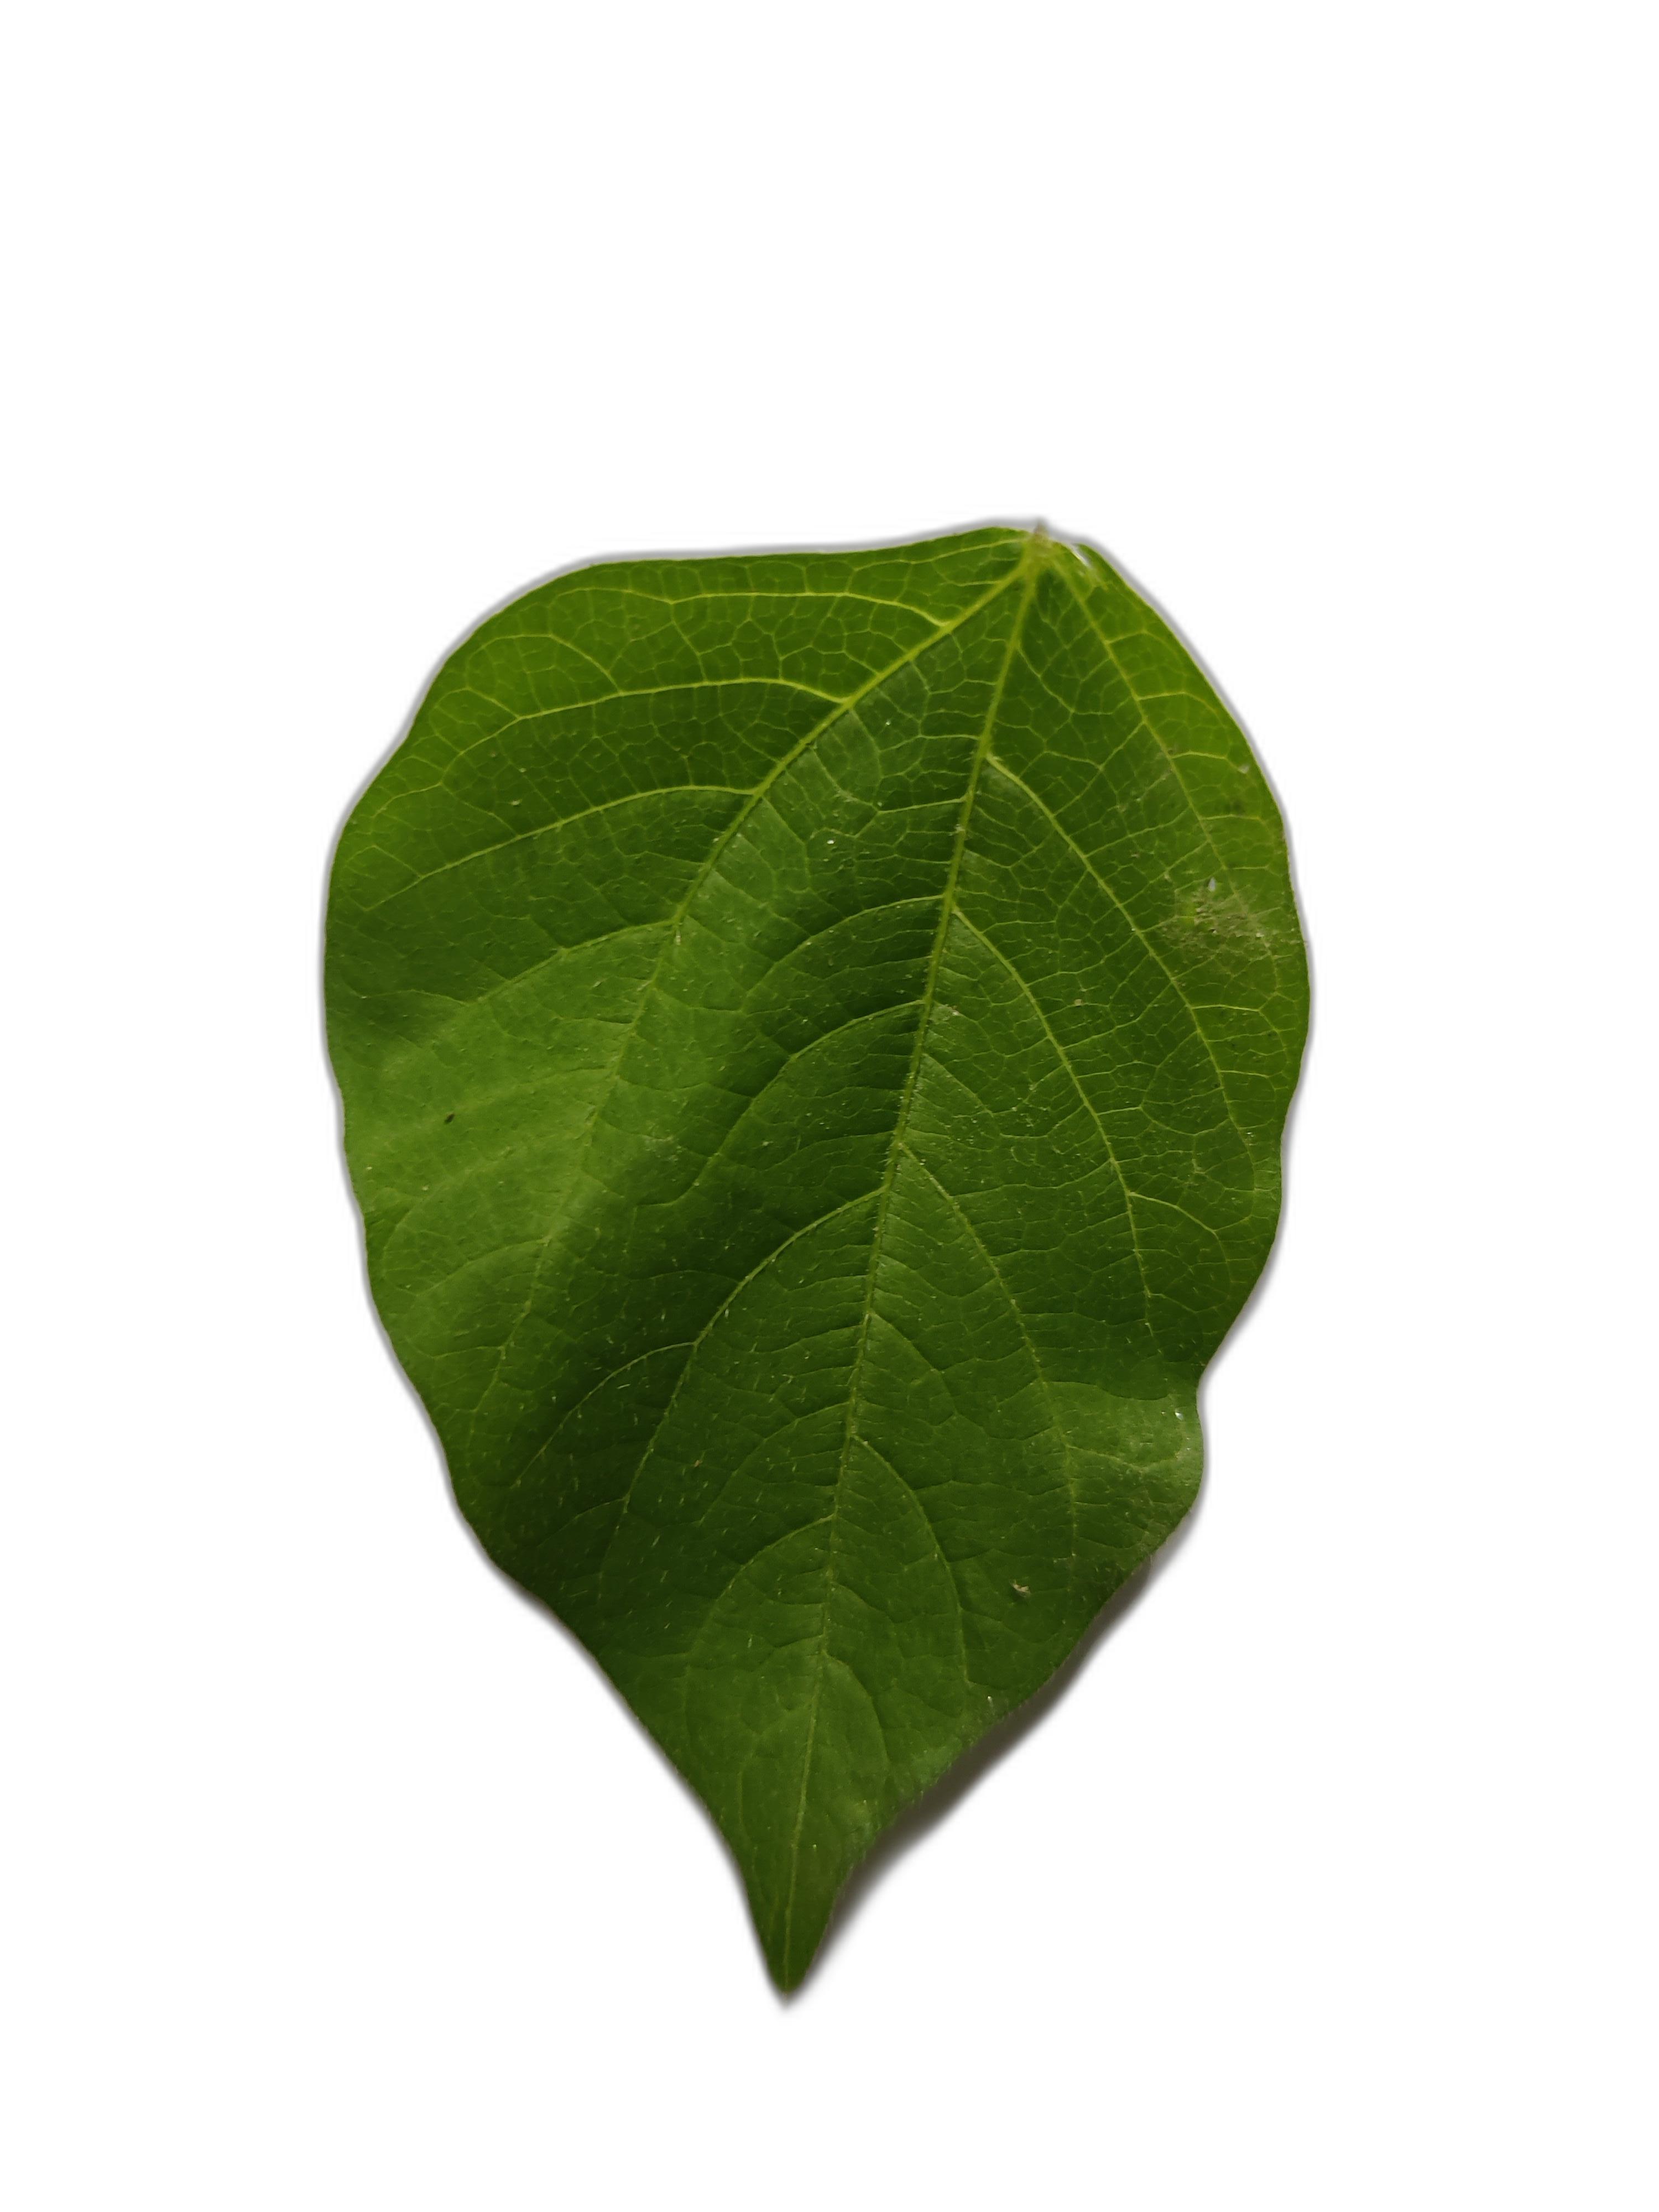
Label: Healthy